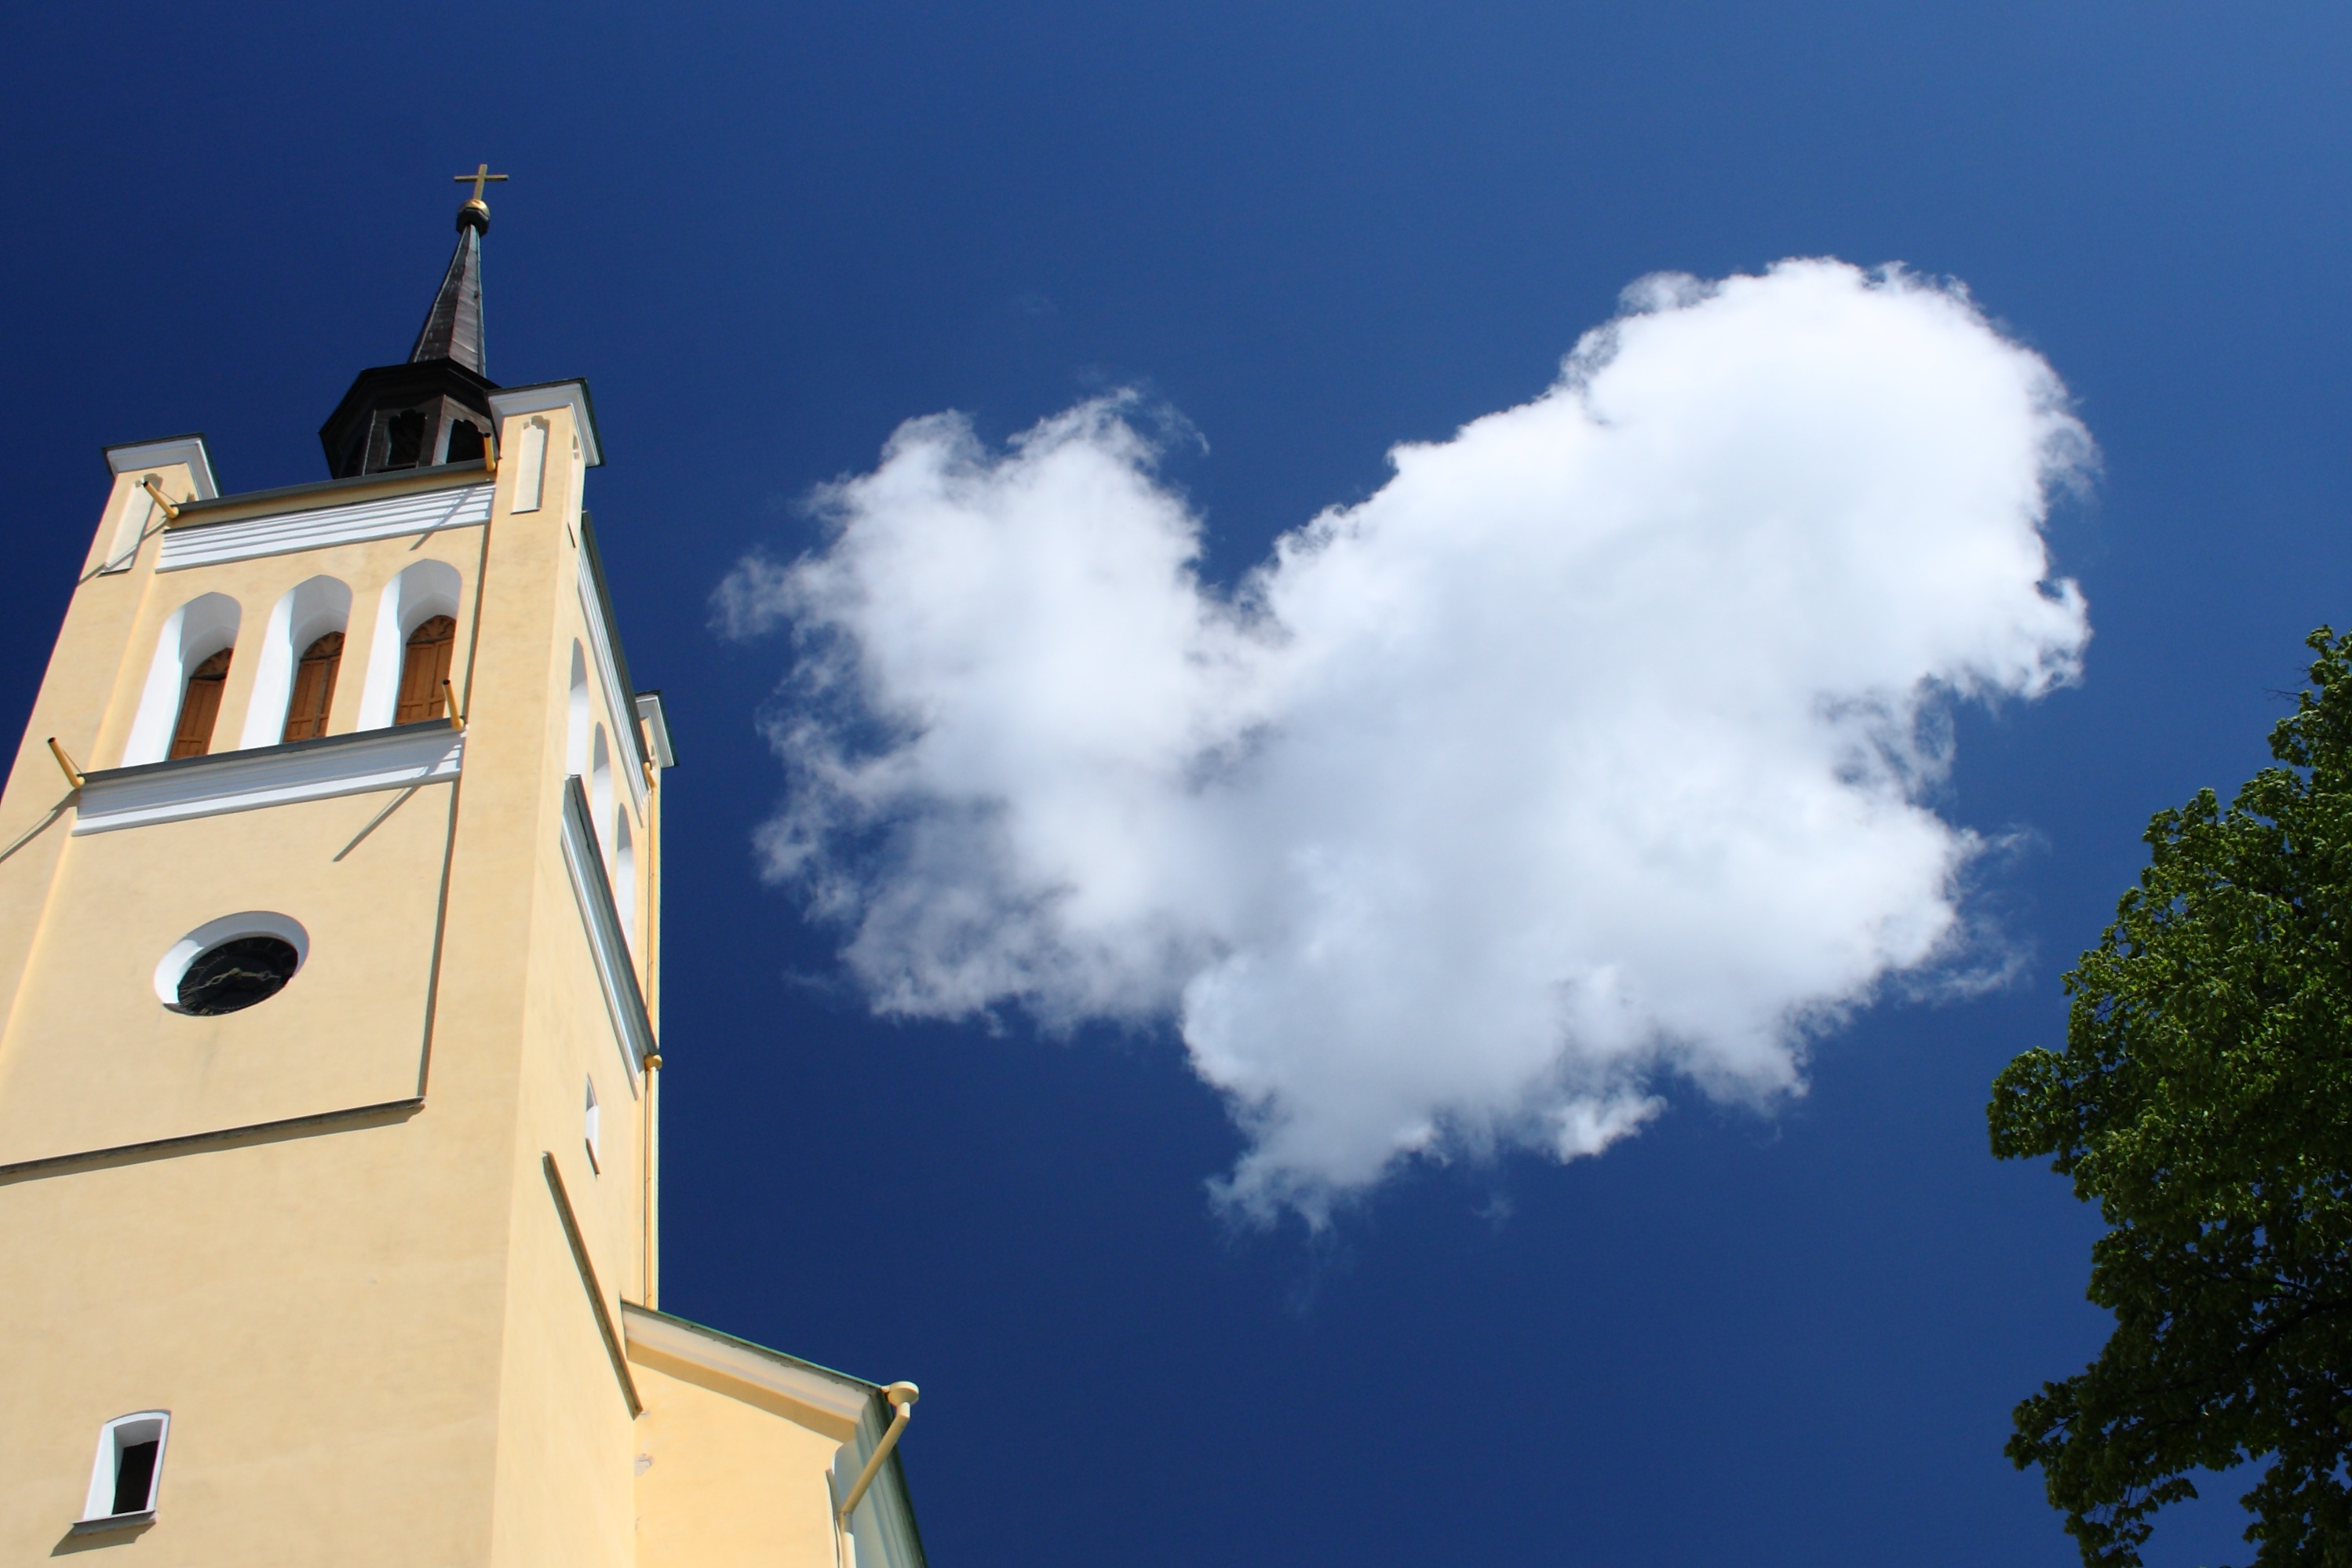
cloud, sky, sunlight, skyscraper, tower, landmark, blue, church, spire, steeple, estonia, tallinn, atmosphere of earth